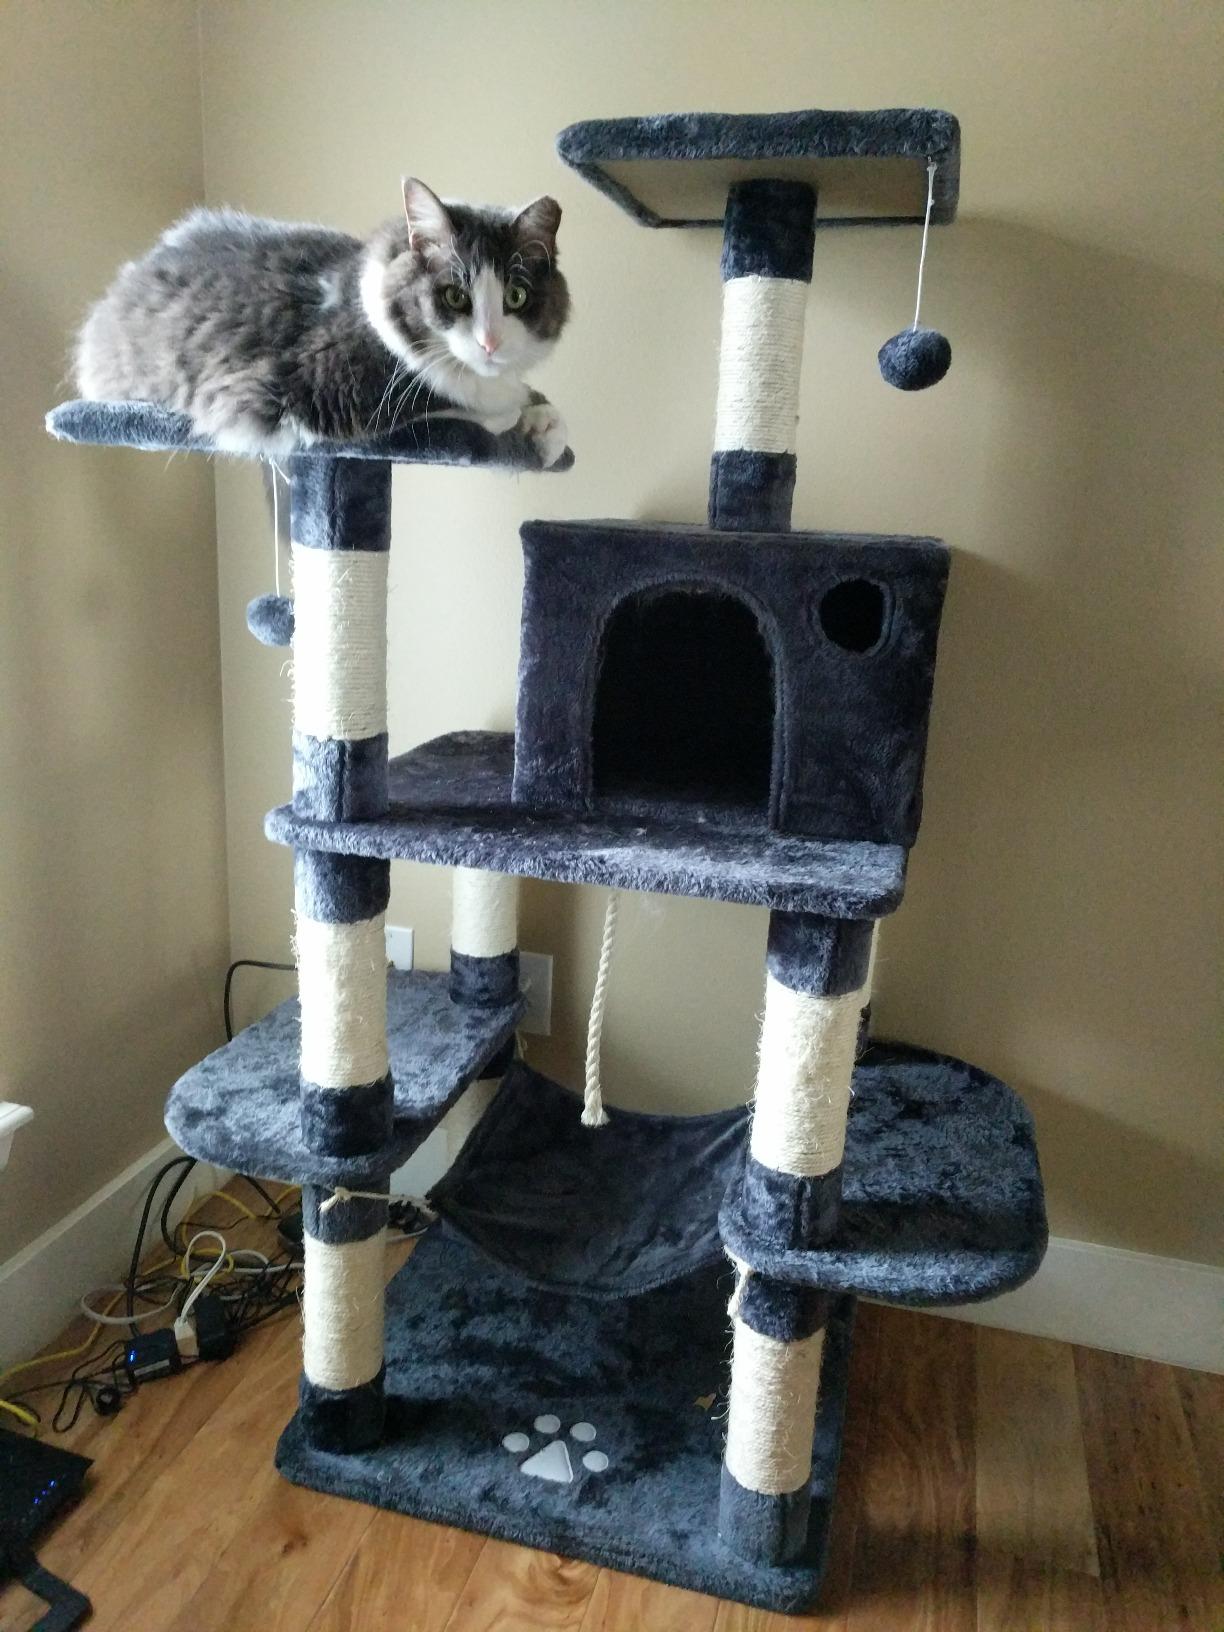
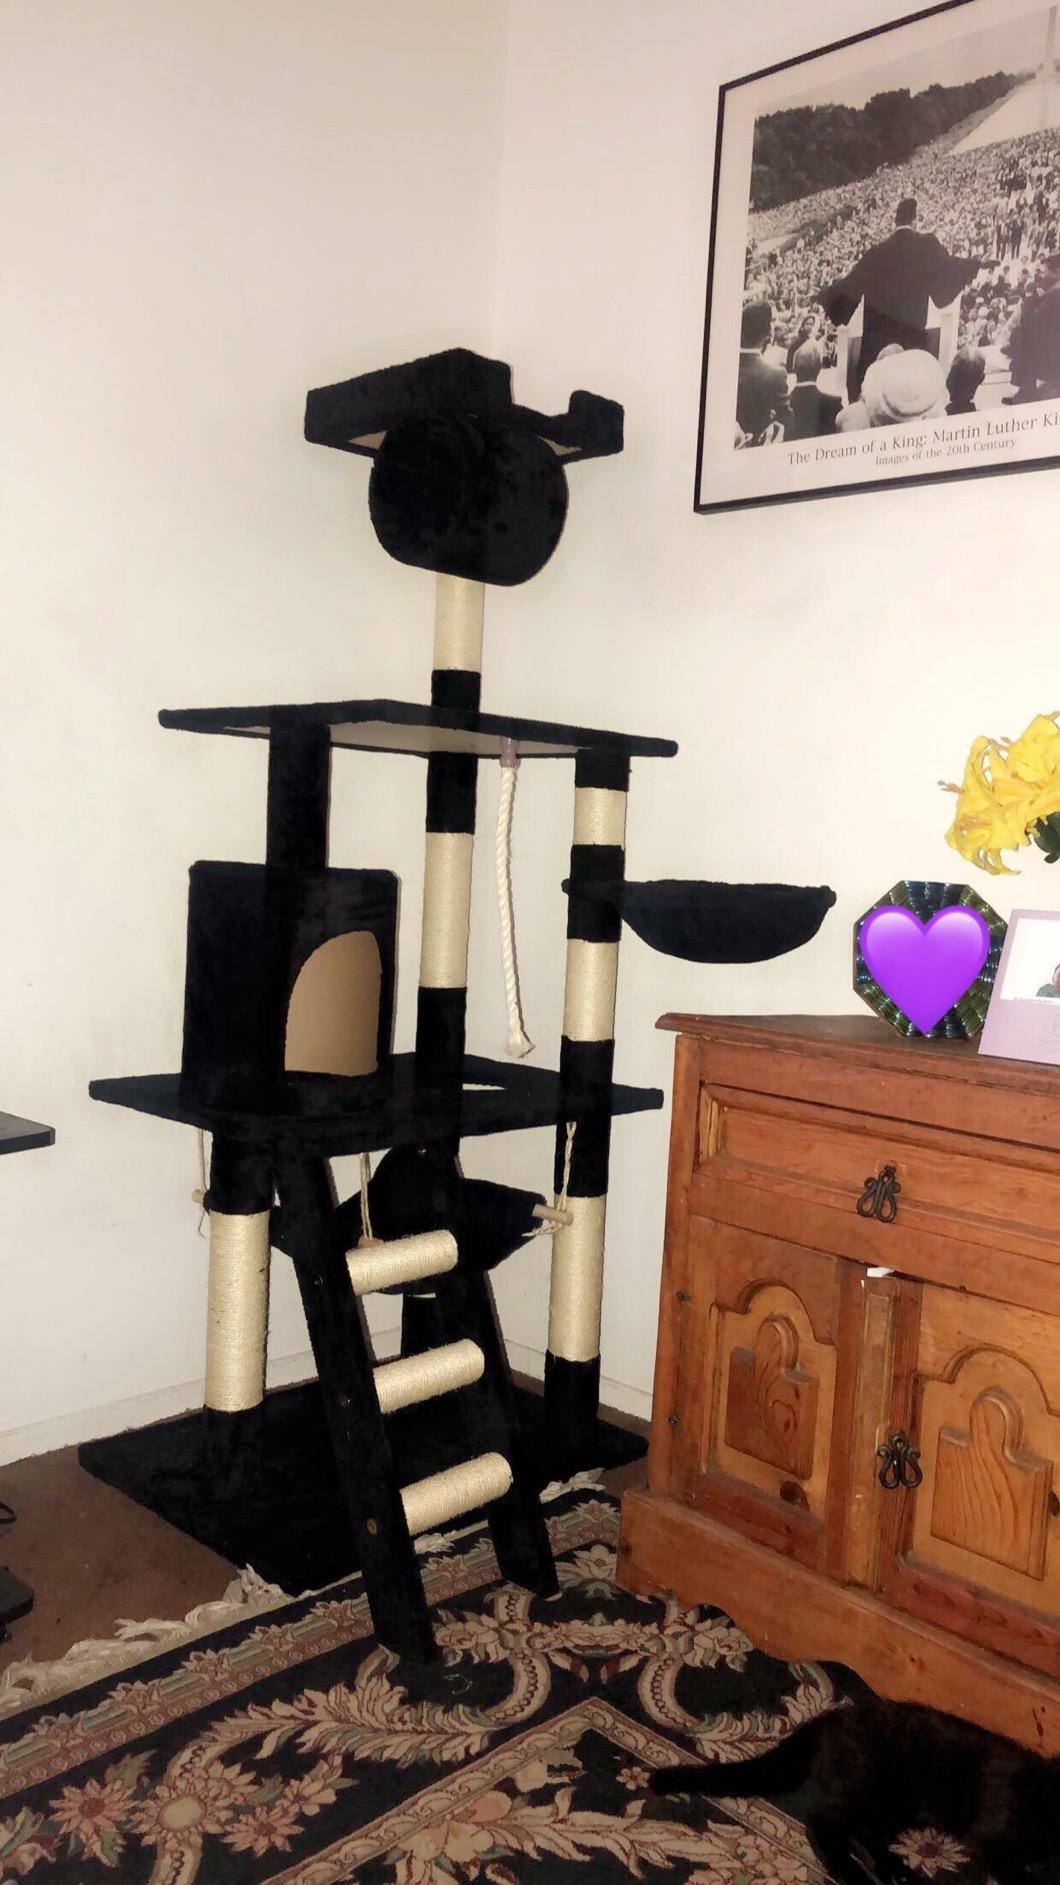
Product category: items_cat tree
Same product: no